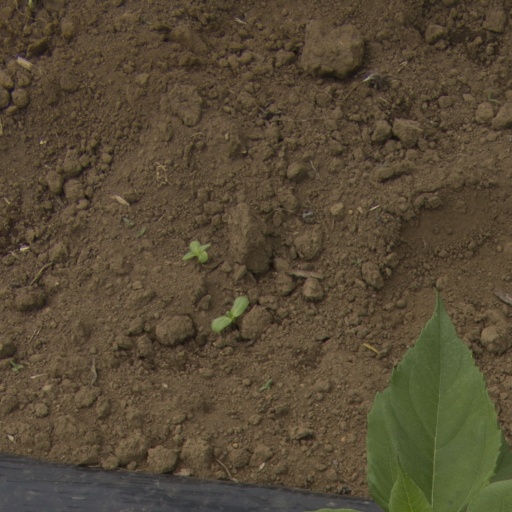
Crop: Jerusalem artichoke